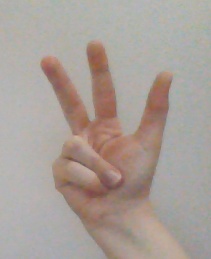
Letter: al